Finding Fela

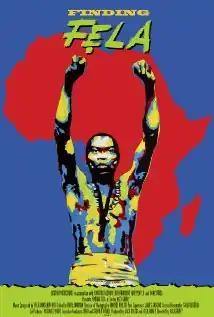
Promotional release poster

Finding Fela is a 2014 American documentary film directed by Alex Gibney, portraying and analysing the life of Nigerian musician Fela Kuti. The film had its world premiere at the 2014 Sundance Film Festival on January 17, 2014.